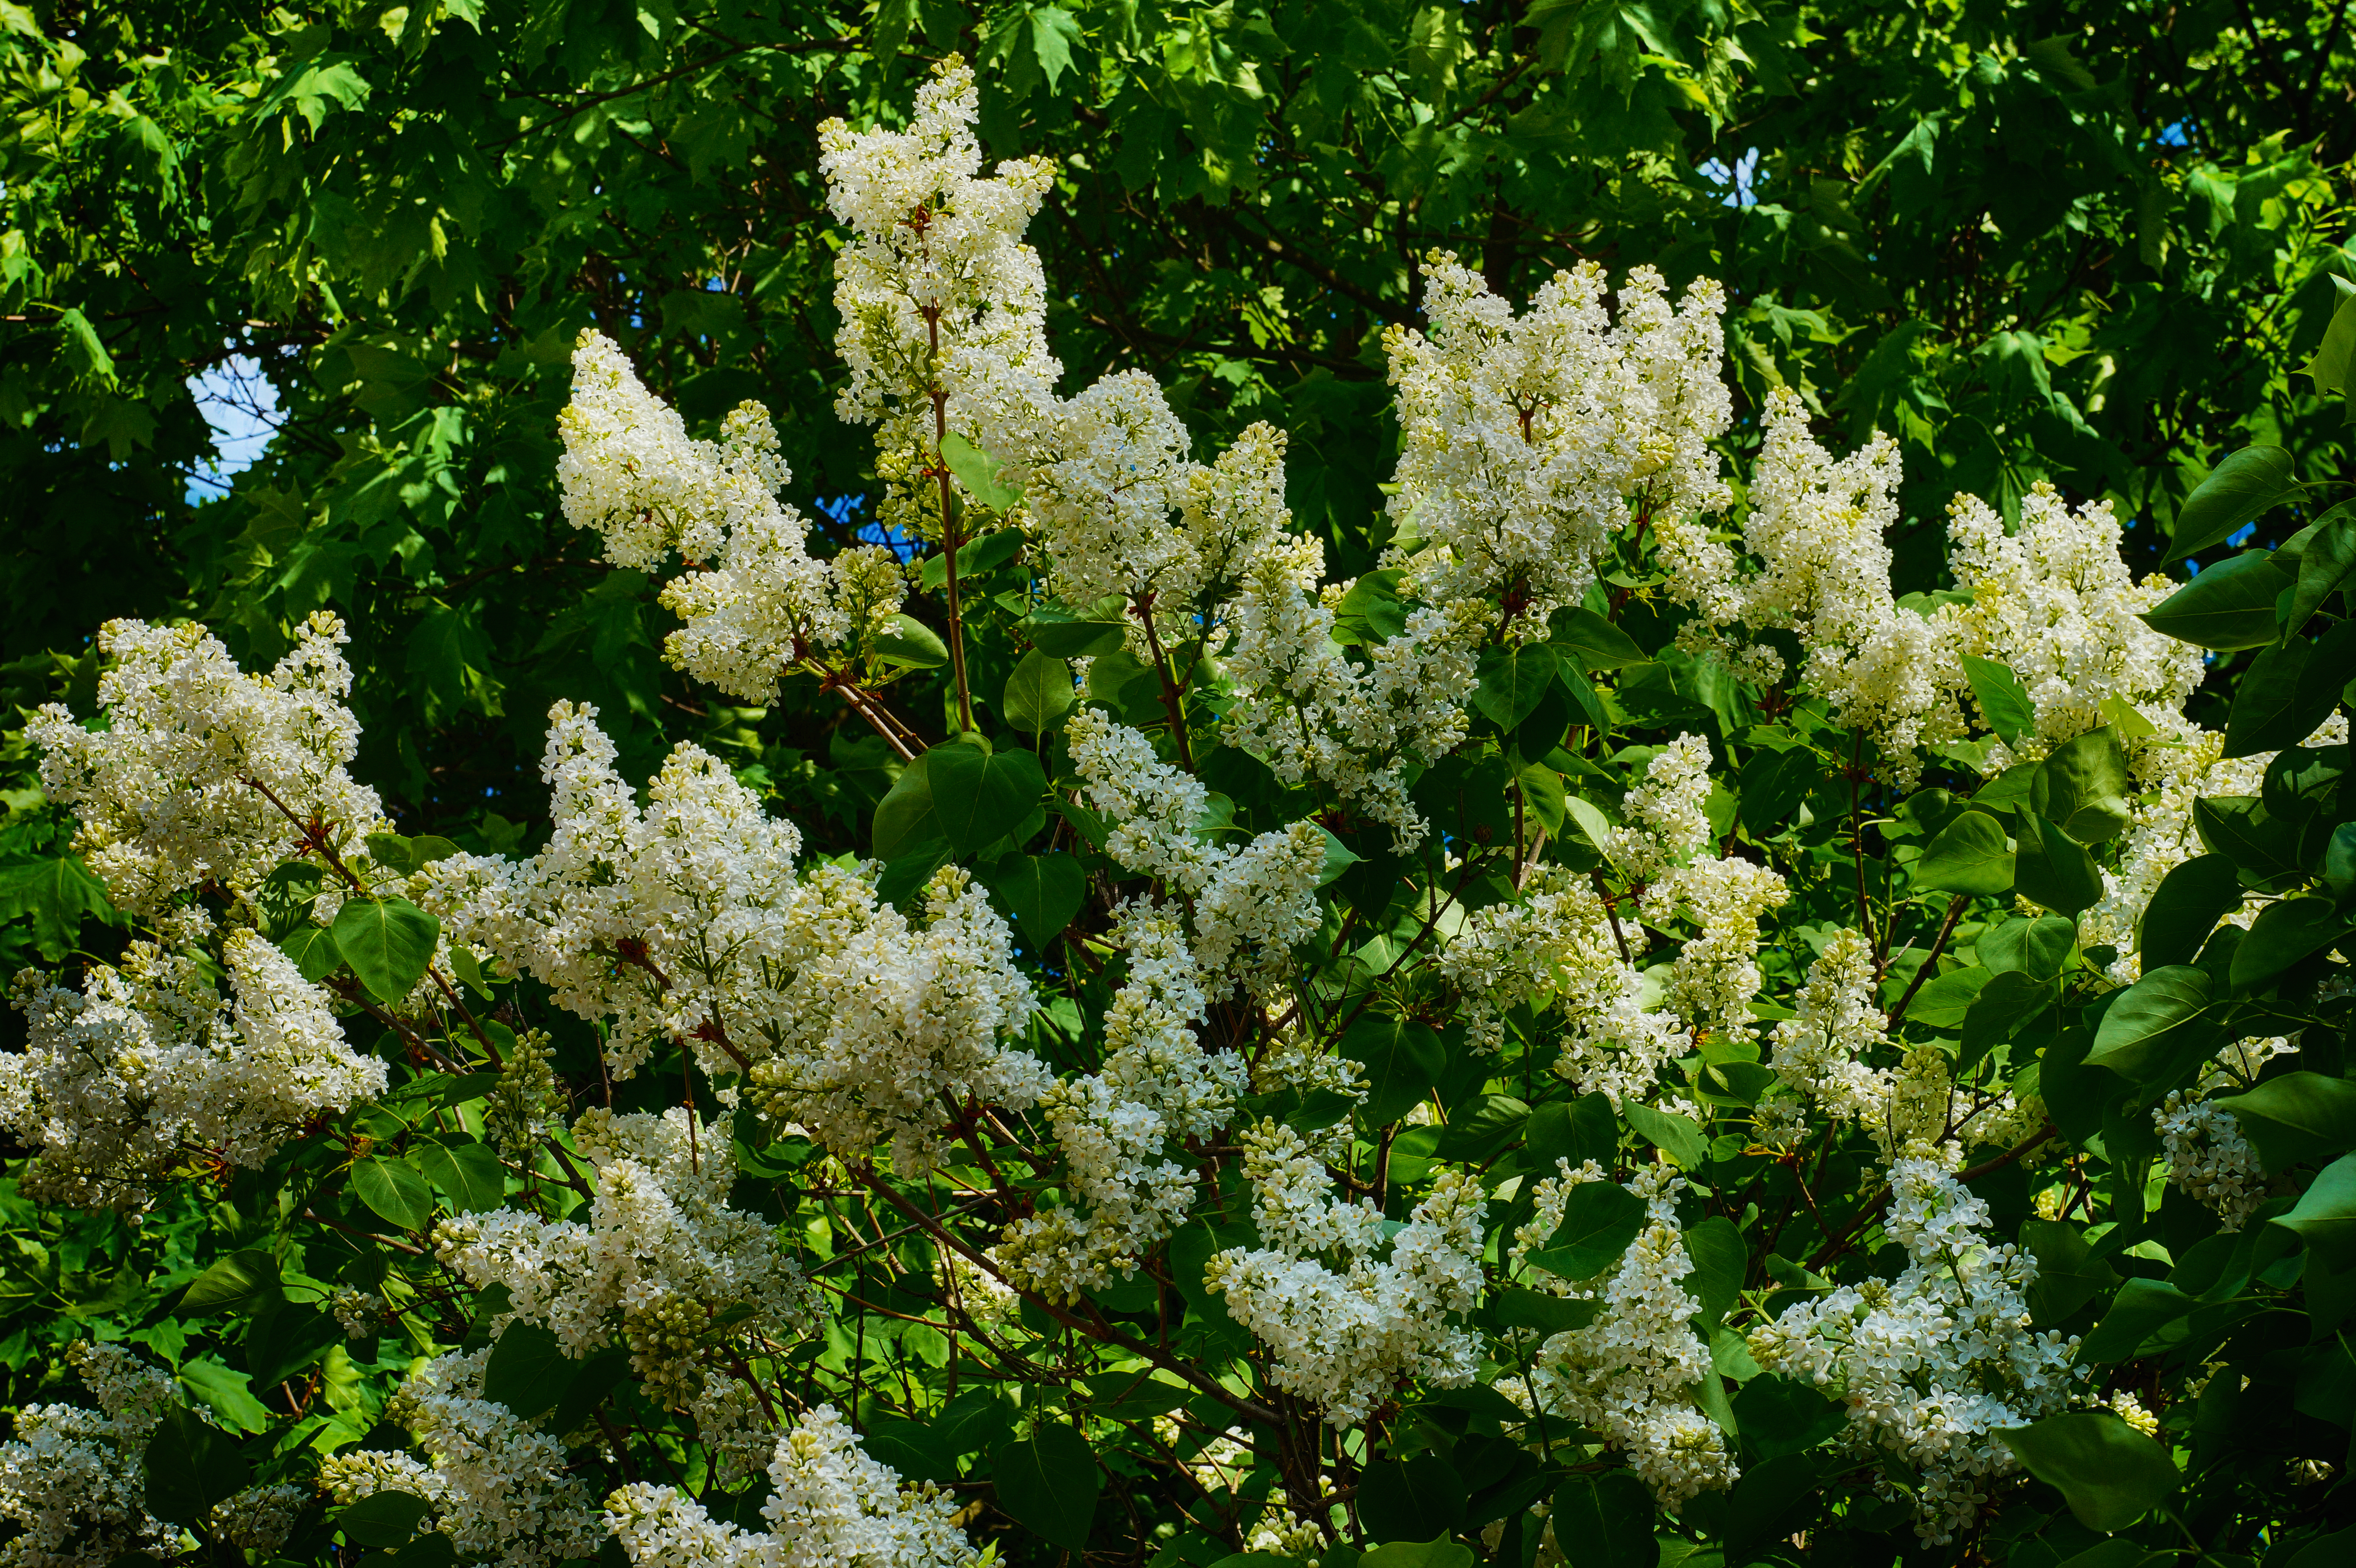
blossom, plant, white, flower, botany, flora, hydrangea, shrub, blossoms, sony, finland, helsinki, lilac, alpha, 3000, ilce, ilce3000, 3000k, ilce3000k, flowering plant, woody plant, land plant